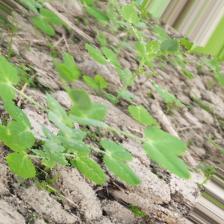
Label: Powdery Mildew